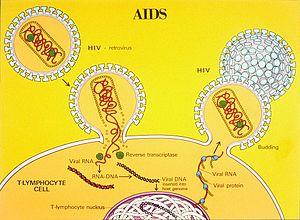
Les postulats de Koch sont originellement des critères destinés à établir la relation de cause à effet liant un microbe et une maladie. Ces postulats ont été formulés en 1884 pour établir l'étiologie de la tuberculose, puis redéfinis et publiés par Koch en 1890.